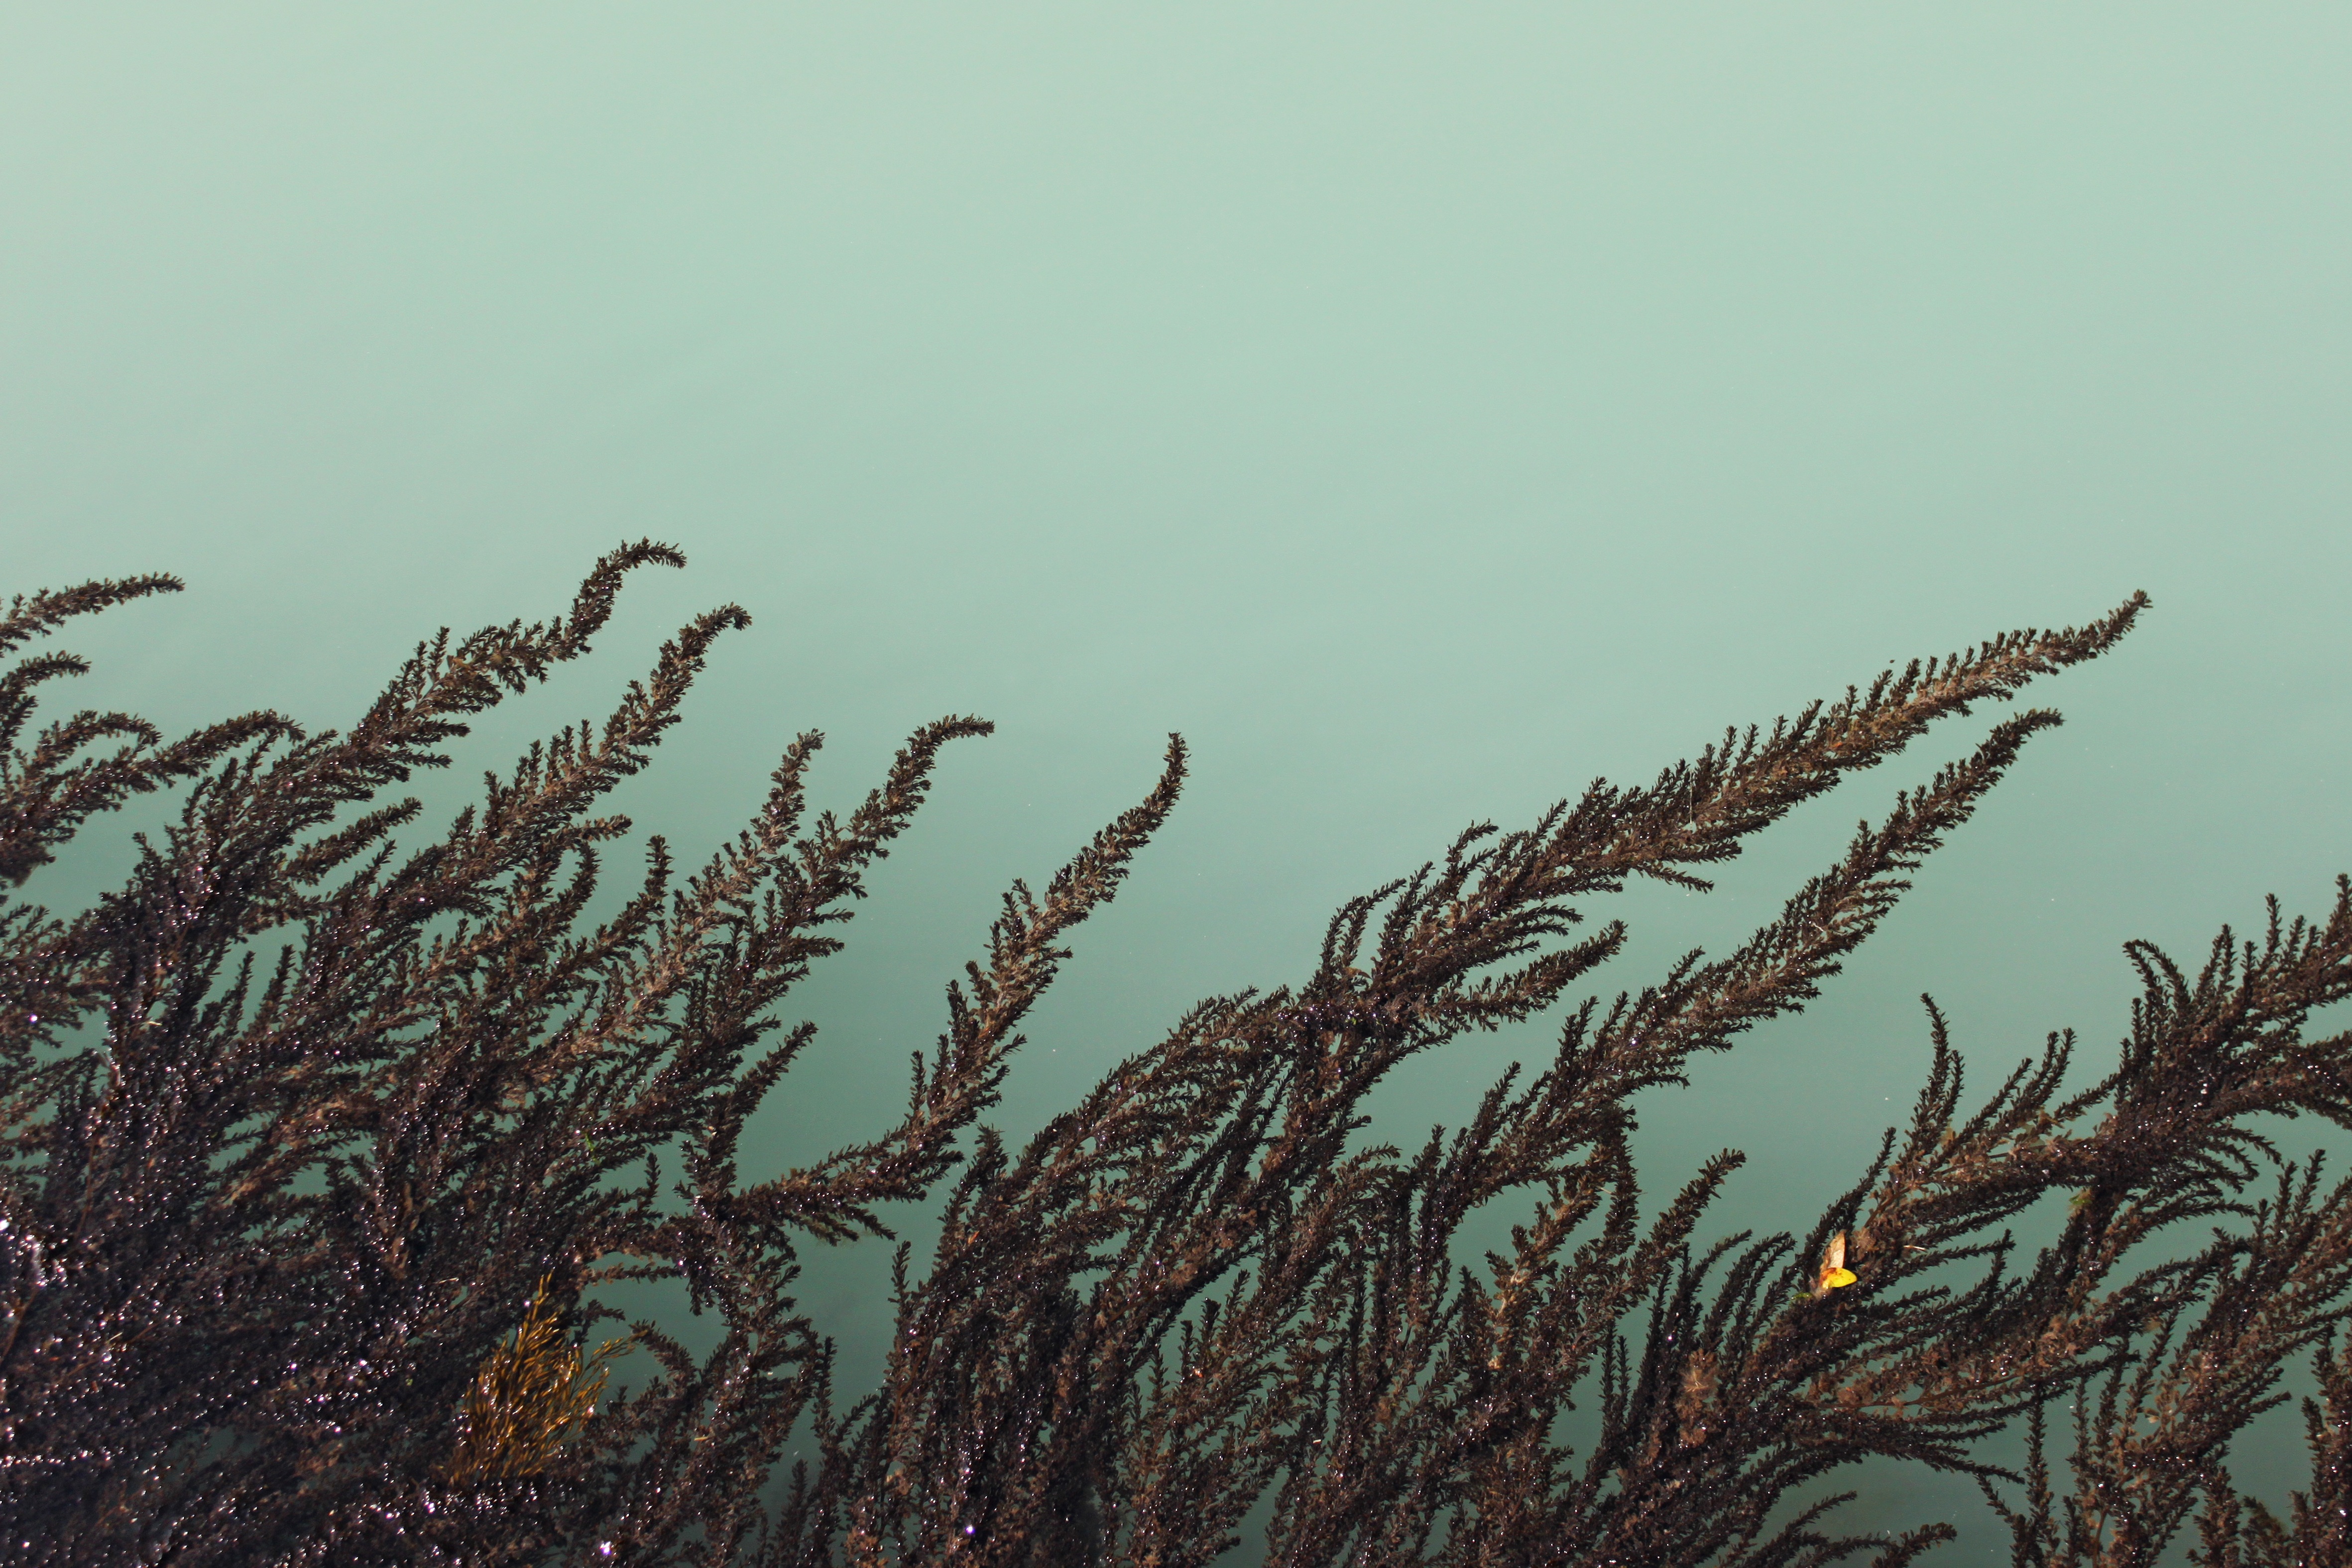
water, grass, branch, liquid, plant, hair, leaf, flower, river, green, soil, italy, paint, venice, floating, yellow, flora, plants, painting, algae, picture, beauty, beautiful, strange, curly, channels, fri, atmospheric phenomenon, grass family, phragmites, flloat